Vyacheslav Kyrylenko

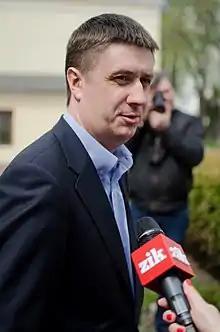
Kyrylenko in 2015

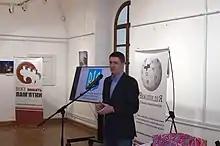
Kyrylenko is a supporter of Wikipedia project in Ukraine.

Vyacheslav Anatoliiovych Kyrylenko is a Ukrainian politician; former Minister of Labor and Social Policy, Vice Prime Minister, former party leader of Our Ukraine and former leader of the party For Ukraine!. Since September 2014 he is one of the leaders of the party People's Front.